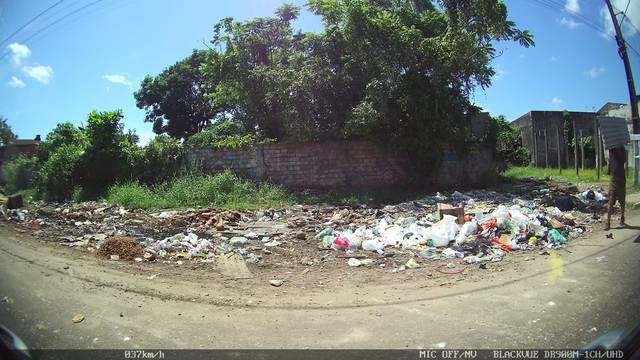
Region: Brazil
Coordinates: -1.355, -48.368